Game of Thrones season 7

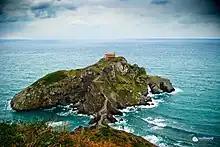
The shores of Gaztelugatxe were used as a location for filming Season 7.

Filming began on August 31, 2016, at Titanic Studios in Belfast, and ended in February 2017. In an interview with the showrunners, it was announced that the filming of the seventh season would be delayed until later in the year due to necessary weather conditions for filming. The showrunners stated "We're starting a bit later because, you know, at the end of this season, winter is here, and that means that sunny weather doesn't really serve our purposes any more. We kind of pushed everything down the line so we could get some grim, gray weather even in the sunnier places that we shoot."